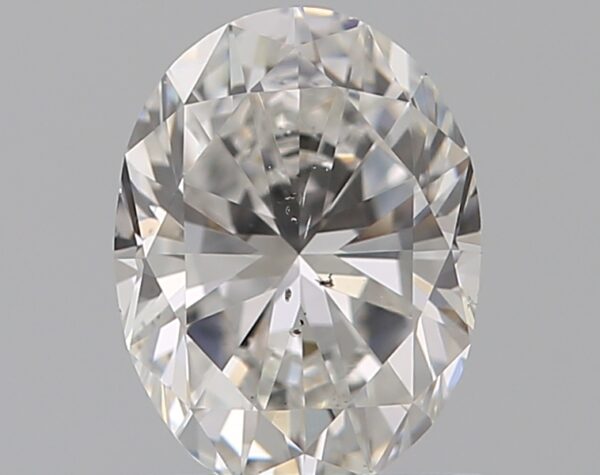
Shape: oval
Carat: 0.7
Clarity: VS2
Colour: F
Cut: GD
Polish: EX
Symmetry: VG
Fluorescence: N
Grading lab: GIA
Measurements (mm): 6.49 x 4.89 x 3.3